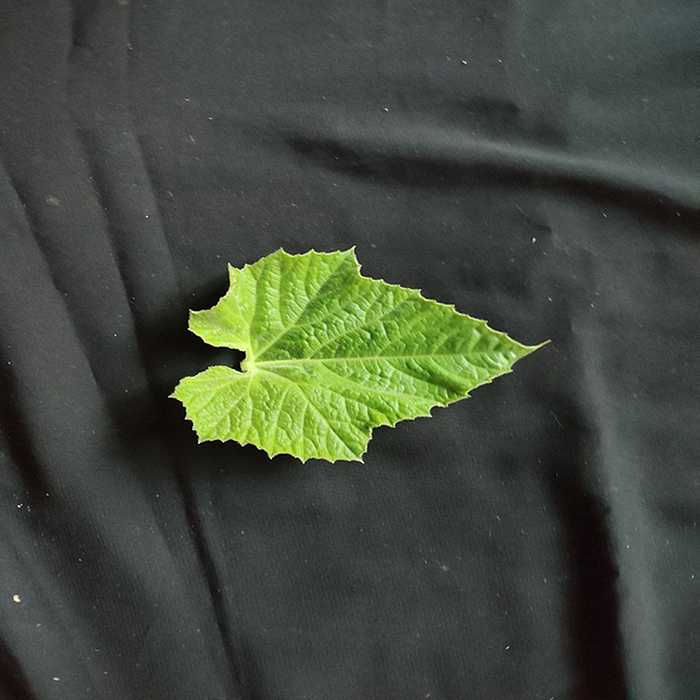
Plant: Bottle gourd
Label: Fresh leaf